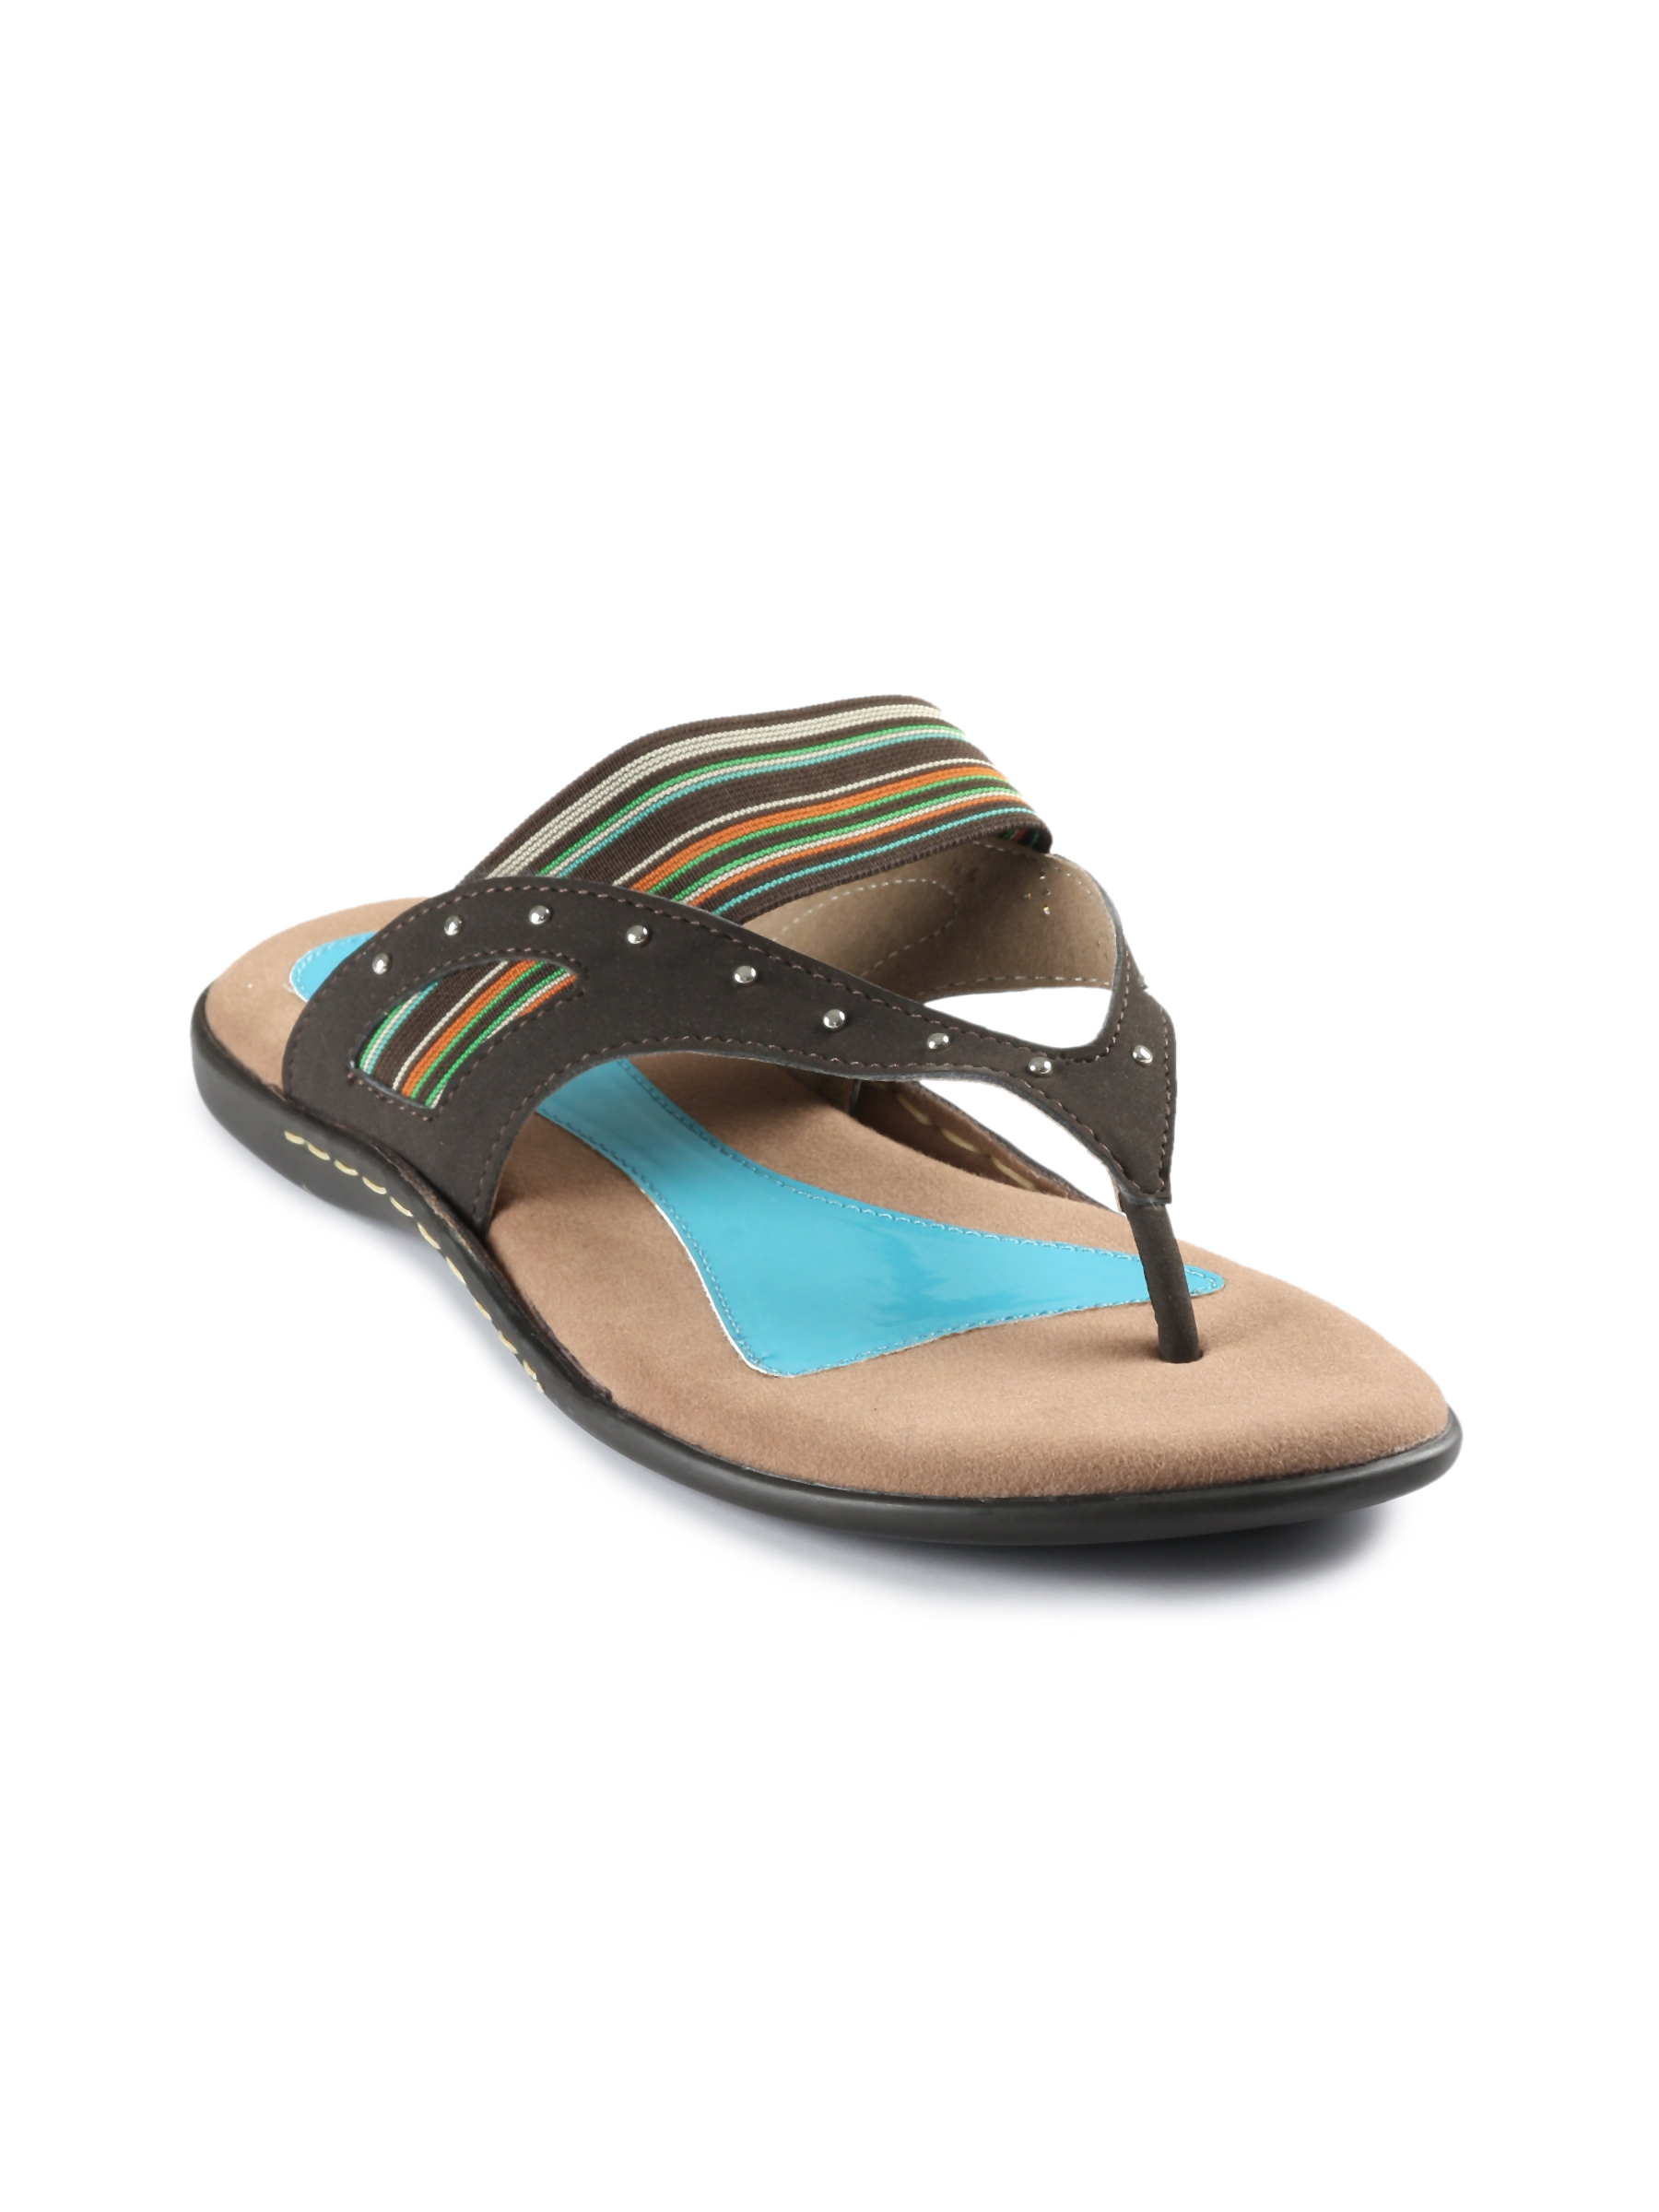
Catwalk Women Brown  Casual Flats
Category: Footwear / Shoes / Heels
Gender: Women
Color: Brown
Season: Winter 2015
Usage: Casual